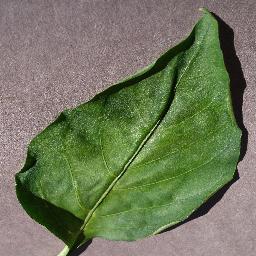
Label: Pepper,_bell___healthy